Patushay

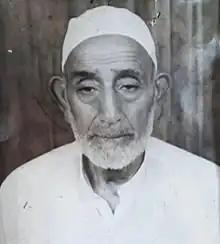
Khazer Mohammad Parrey

Khazer Mohammad Parrey, also known as KM Parrey ("Lala" by local residents), stood out as the prominent and singular contractor in the district during the early 60s. His noteworthy projects included the construction of the Sopore-Bandipora Road, the old Kaloosa Bridge, the Forest Training Institute in Bandipora, Higher Secondary School in Kaloosa, and several other significant endeavors across districts. In rural areas, he gained a reputation for providing assistance to families in need, generating employment opportunities, and spearheading projects for community advancement. His enduring legacy serves as a source of inspiration for acts of kindness and unity.